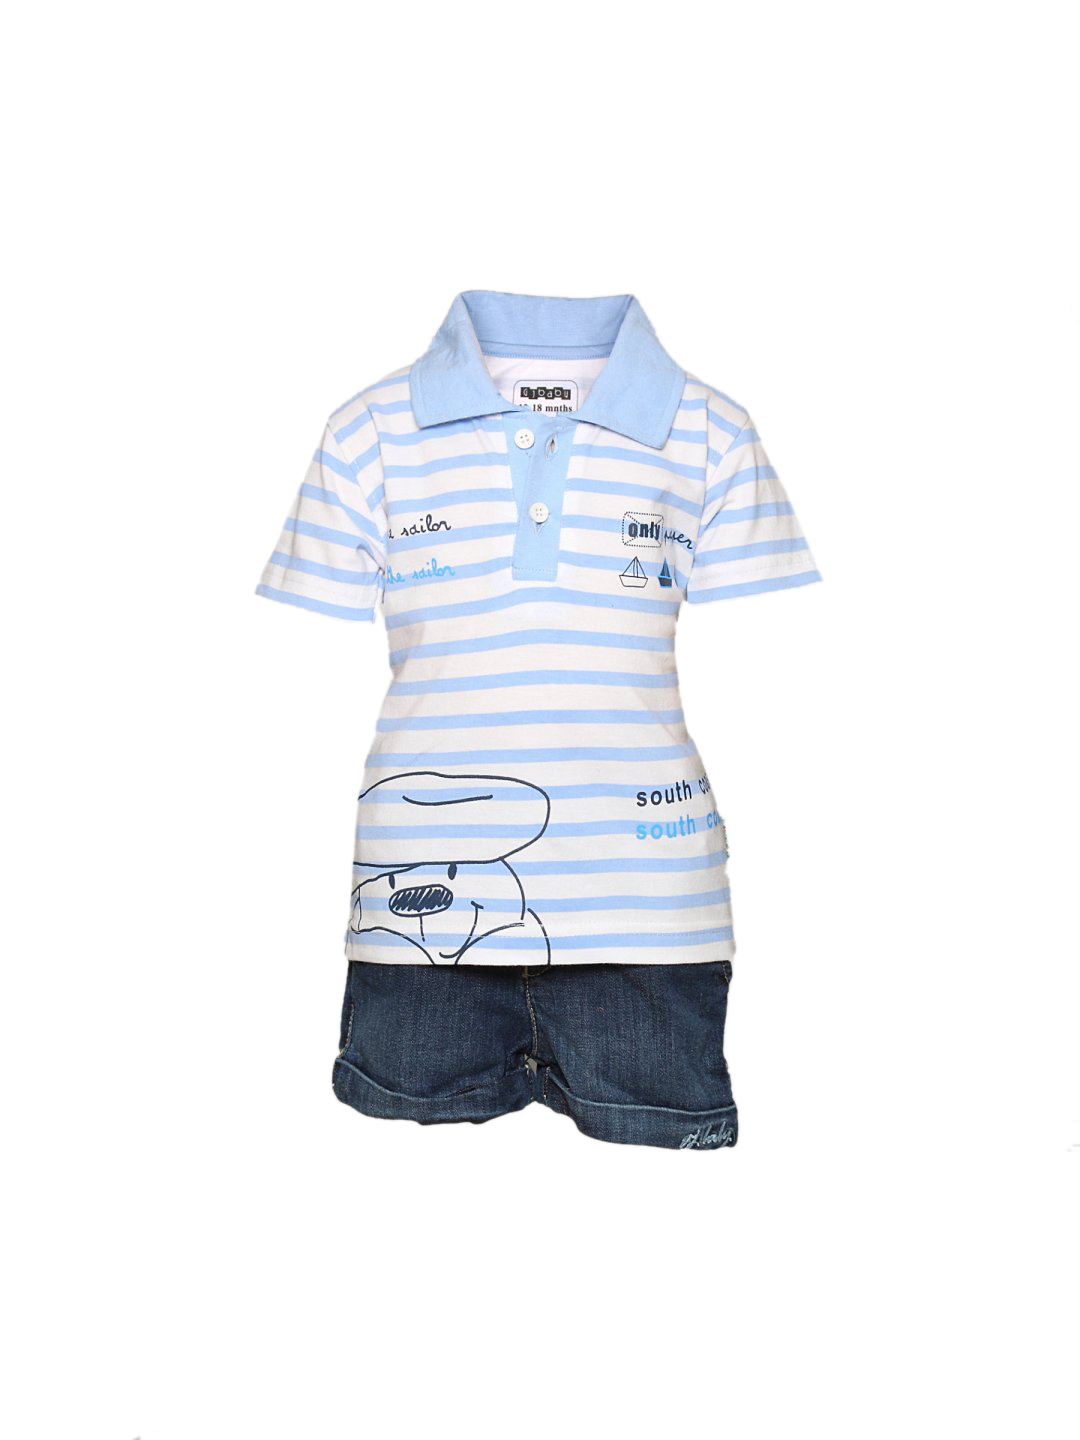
Gini and Jony Boy's Karl Blue White Infant Kidswear
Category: Apparel / Topwear / Tshirts
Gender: Men
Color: Blue
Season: Summer 2011
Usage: Casual